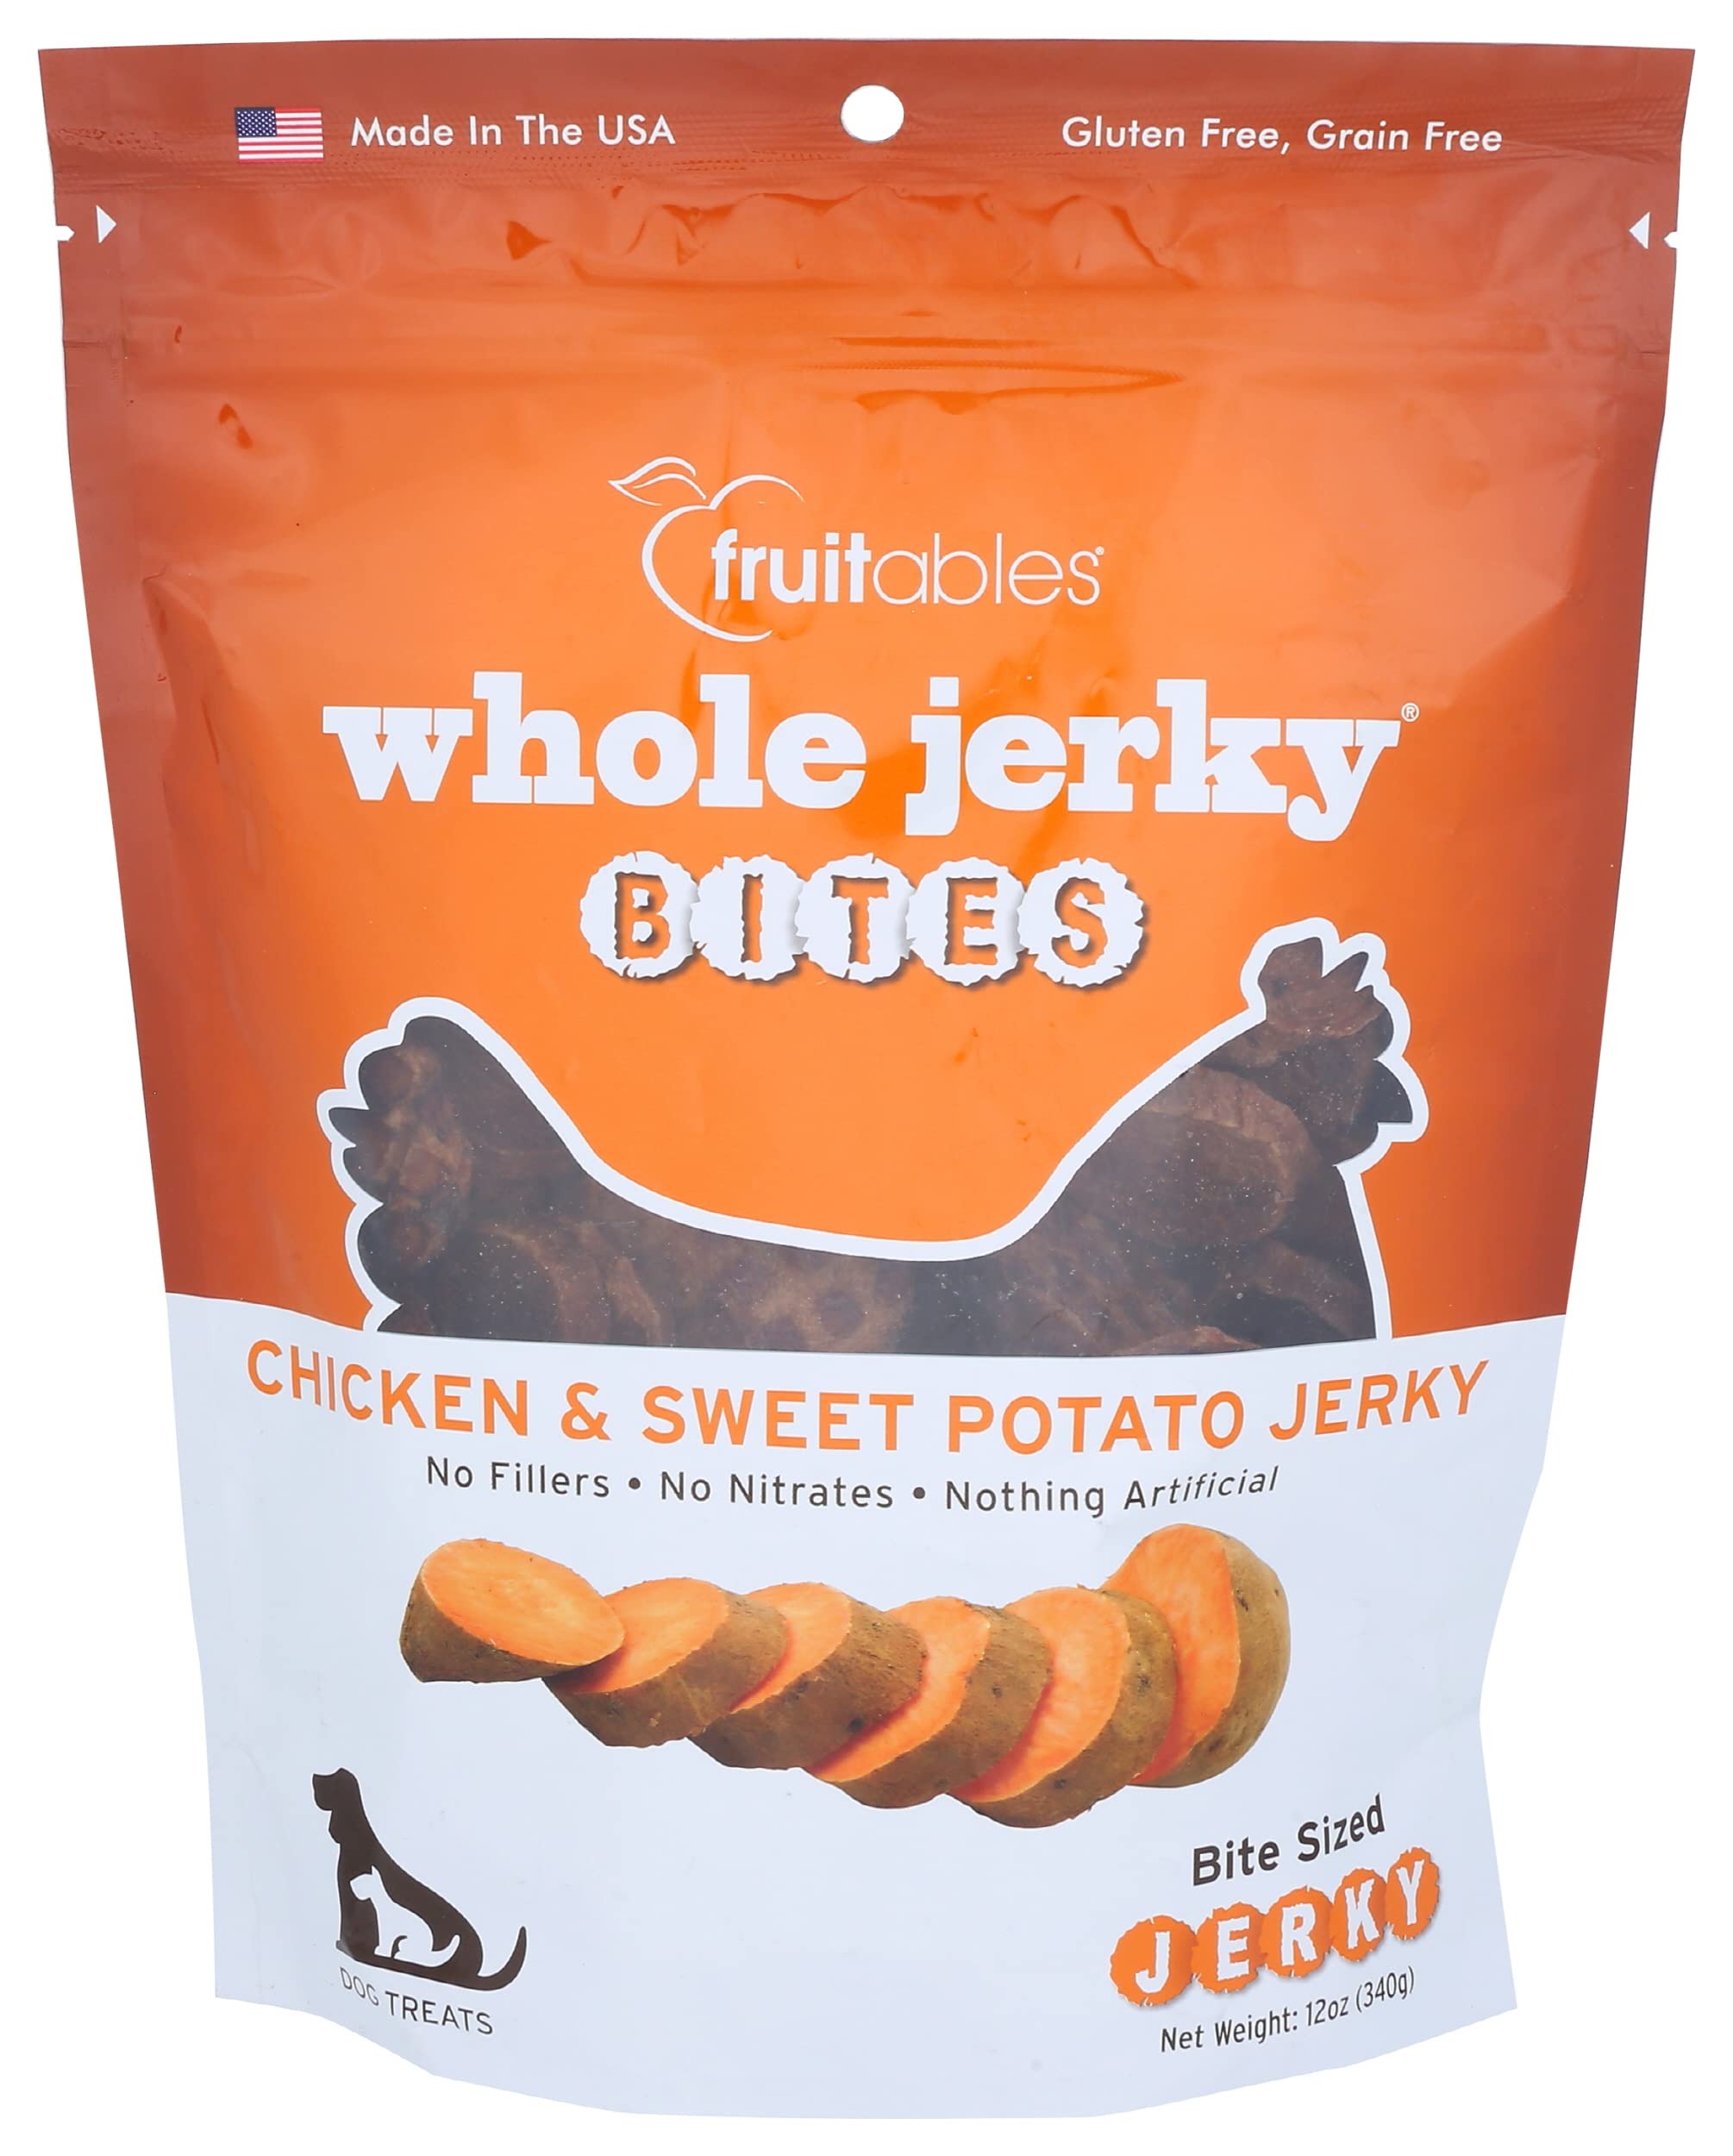
Item Name: FRUITABLES Chicken & Sweet Potato Whole Jerky Bites, 12 OZ
Product Description: Pet Products
Value: 12.0
Unit: Ounce

Price: 20.49